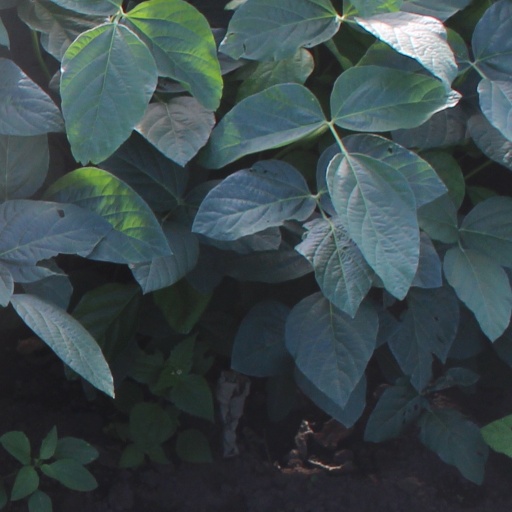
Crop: soybean